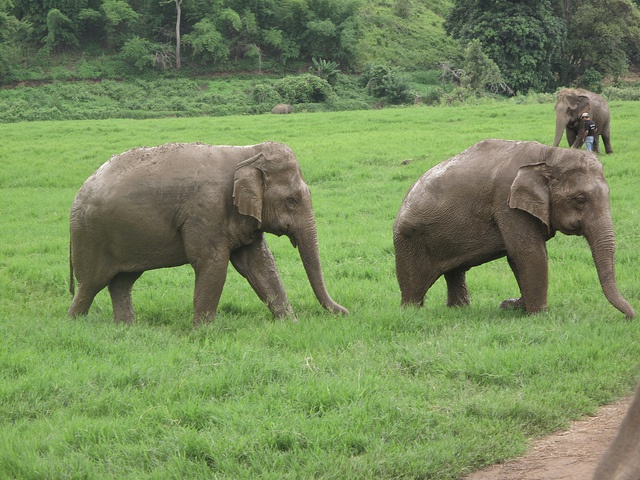
a number of elephants in a field near trees
Two elephants walking beside each other in the grass.
Three elephants with one human walking on an expanse of green grass.
Some very cute elephants in a big grassy field.
A group of three elephant grazing in a field.